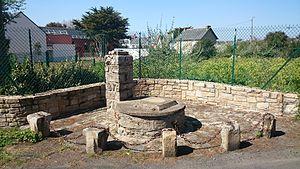
Batz-sur-Mer
Batz-sur-Mer est une commune de l'Ouest de la France dans le département de la Loire-Atlantique, en région Pays de la Loire.